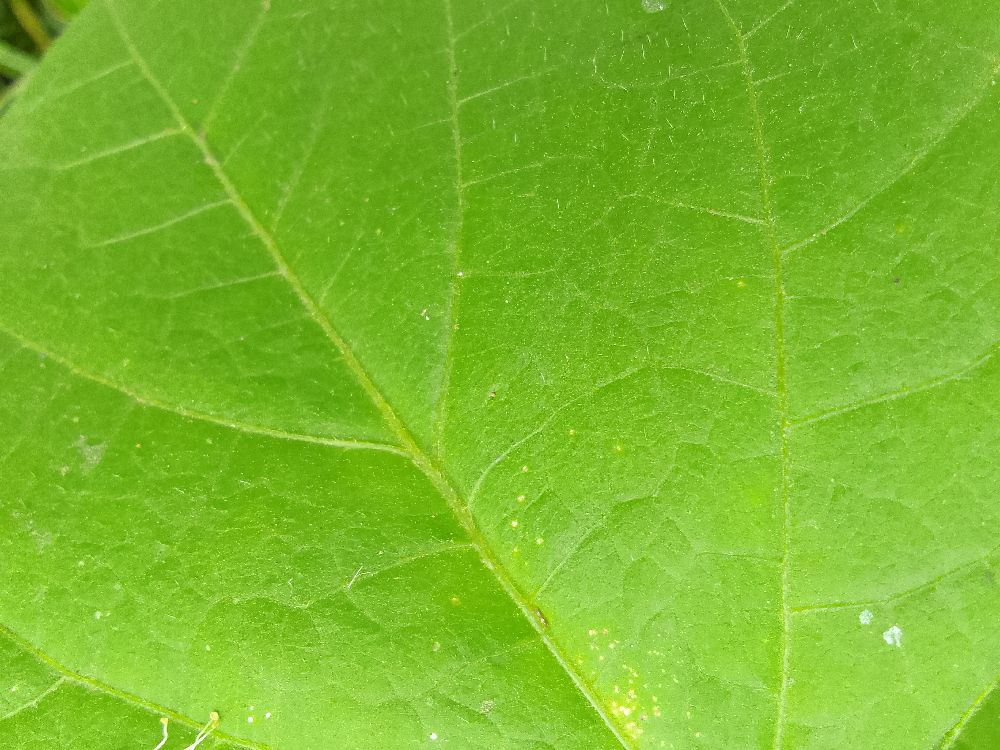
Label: healthy